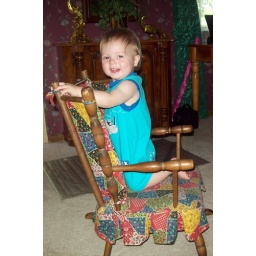
This is the same rocking chair my mom used to watch TV in when she was my size!